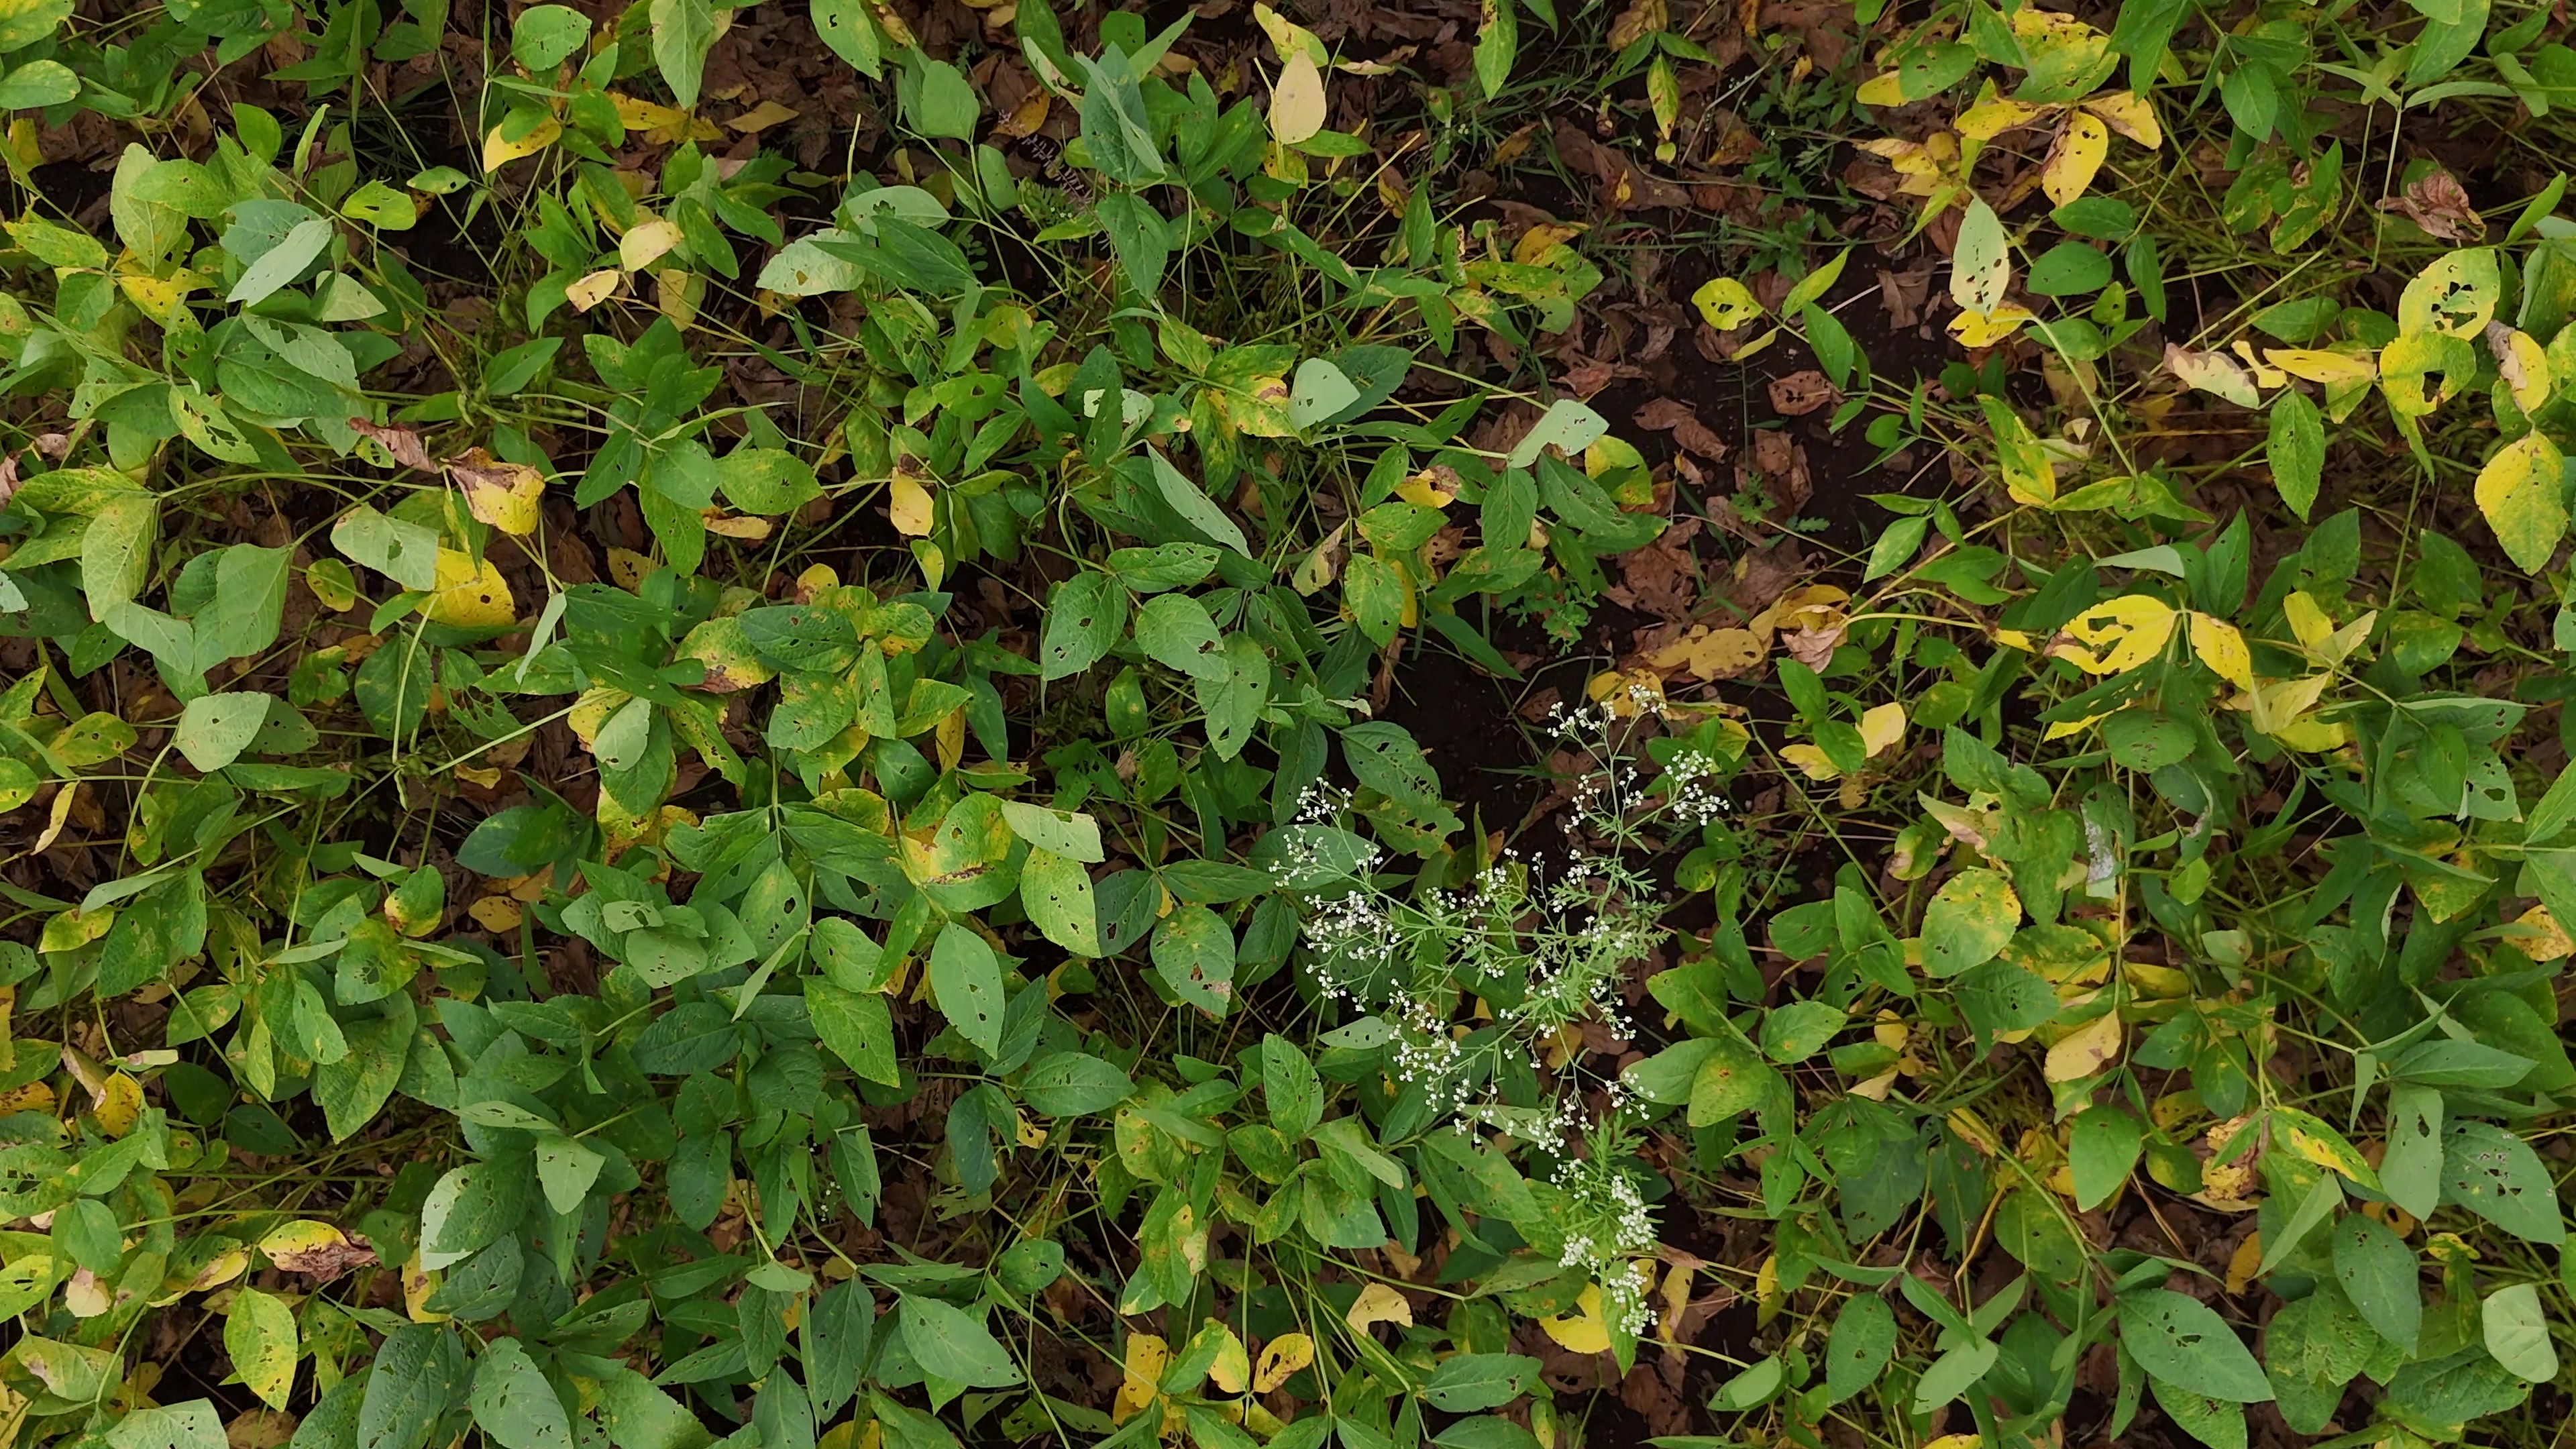
Label: Rust